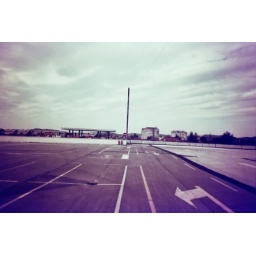
sky above the roof